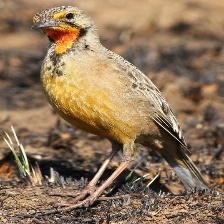
Species: CAPE LONGCLAW
Scientific name: MACRONYX CAPENSIS